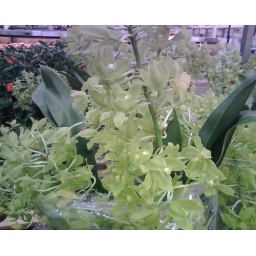
shot at costco hawaii kai, the plant itself in the pot stood about 5 to 6 feet tall.